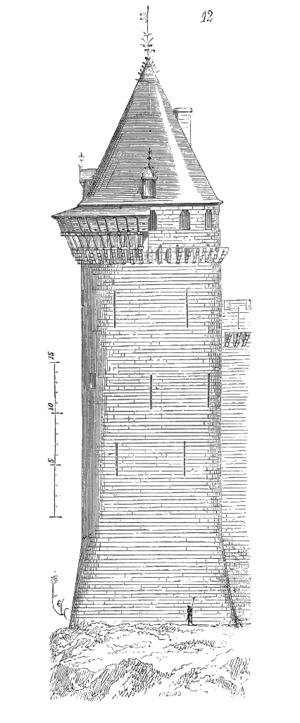
Le château de Coucy est un château fort, construit à partir du XIIIᵉ siècle, dont les vestiges se dressent sur la commune de Coucy-le-Château-Auffrique dans le département de l'Aisne en région Hauts-de-France.